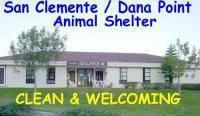
dog